Pomegranate Seed

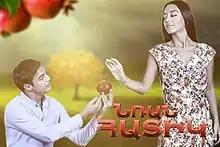

Pomegranate Seed, is an Armenian drama television series. The series premiered on Armenia TV on September 11, 2017. Since then, the series air every workday at 21:45.